Abandoned and Deceived

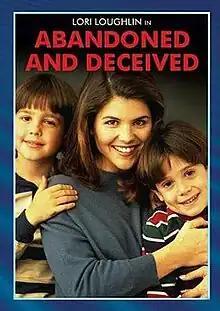

Abandoned and Deceived is a 1995 American drama film written and directed by Joseph Dougherty. The film stars Lori Loughlin, Brian Kerwin, Farrah Forke, Eric Lloyd, Bibi Besch and Rosemary Forsyth. The film premiered on ABC on March 20, 1995.